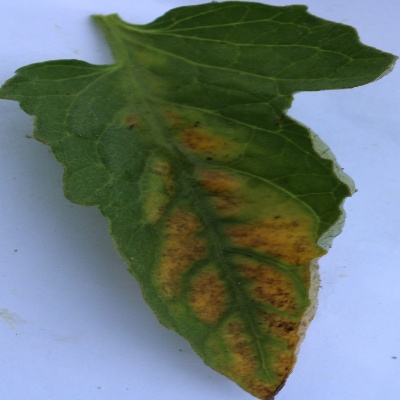
Crop: Tomato
Condition: leaf curl